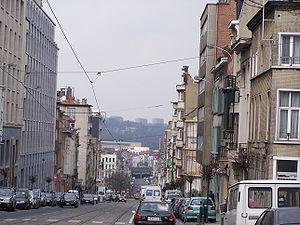
La rue des Palais est une rue bruxelloise située sur la commune de Schaerbeek et de Bruxelles-ville qui va de la place de la Reine au square Jules de Trooz traversant successivement la rue de la Poste, la rue Rogier, la rue Lefrancq, la rue de la Marne, la rue Brichaut, la place Liedts, la rue Vanderlinden, la rue d'Aerschot, la rue Van Schoor, la rue du Pavillon, la rue du Progrès, la rue Masui et la place Masui.